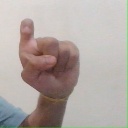
अक्षर: इ